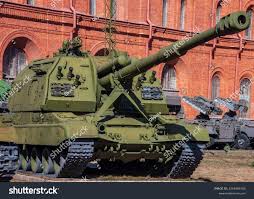
Label: Self Propelled Artillery